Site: brandenburg
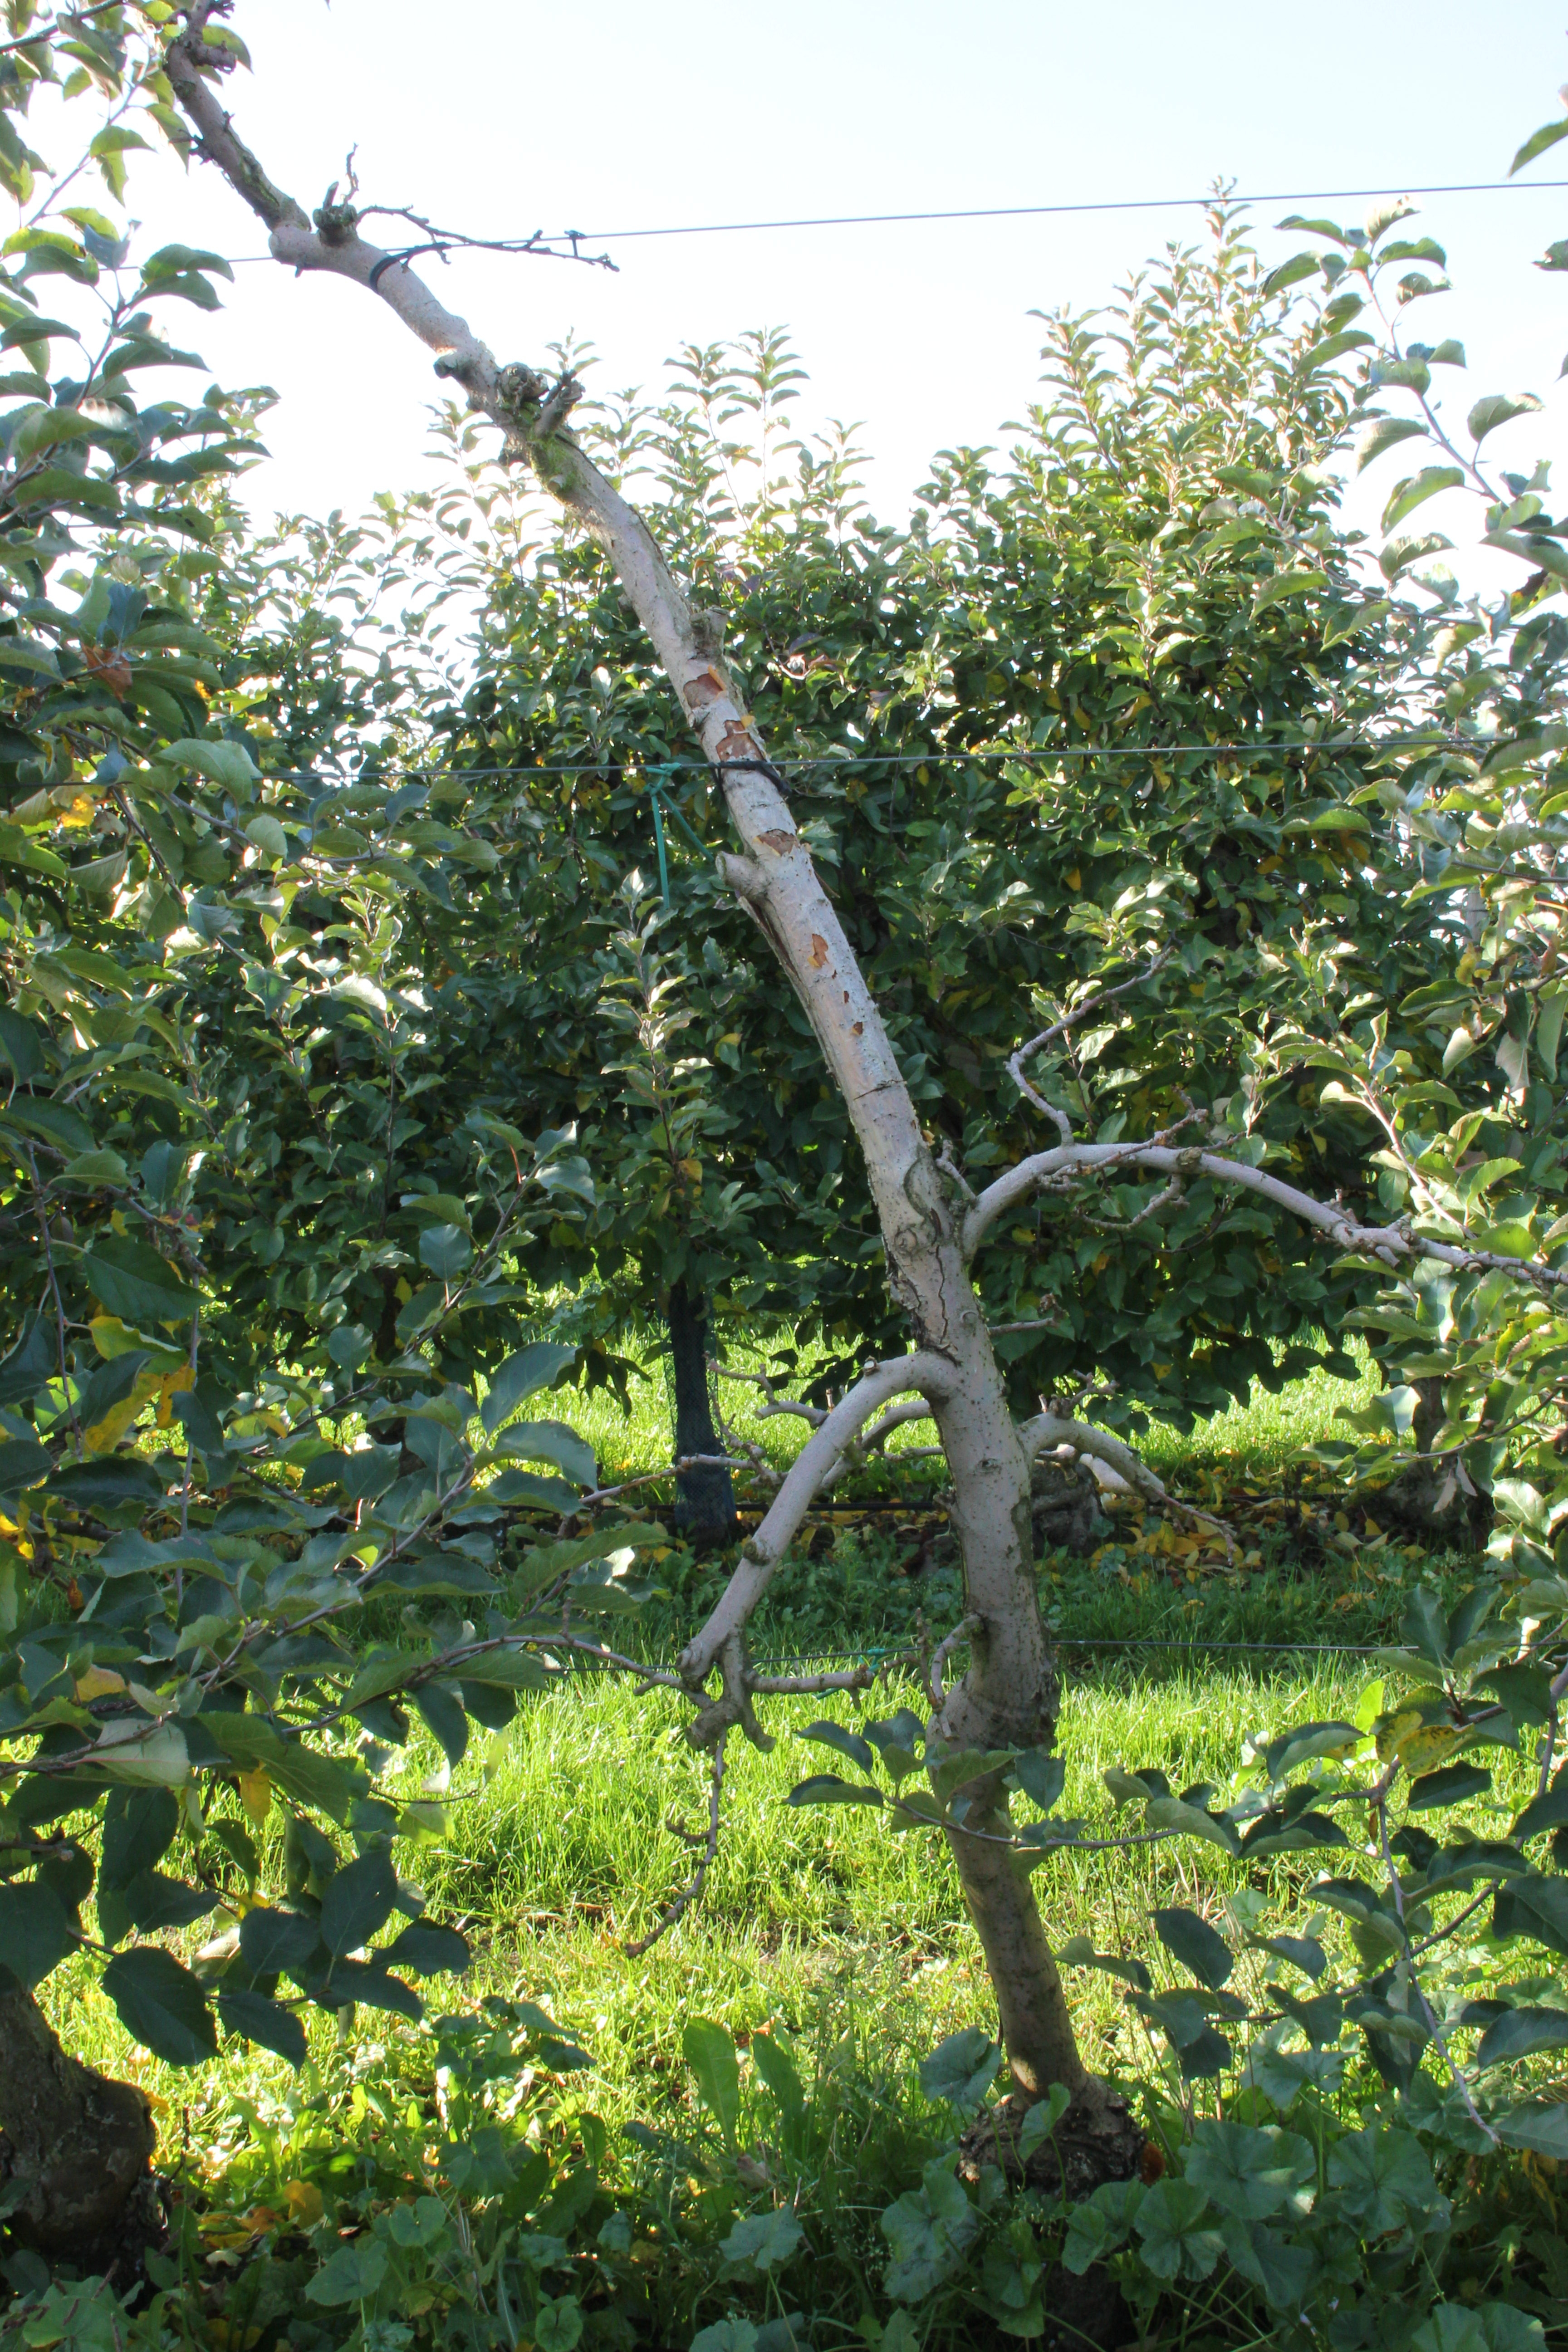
Growth stage (BBCH 91): Senescence, beginning of dormancy